Chuma Anene

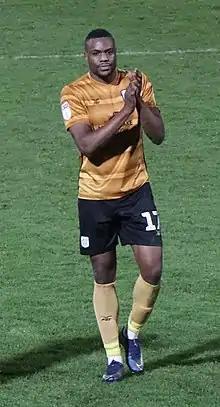
Anene after scoring twice for Crewe at Stevenage (December 2019)

Chuma Emeka Uche Anene (born 14 May 1993) is a Norwegian footballer who plays as a striker.